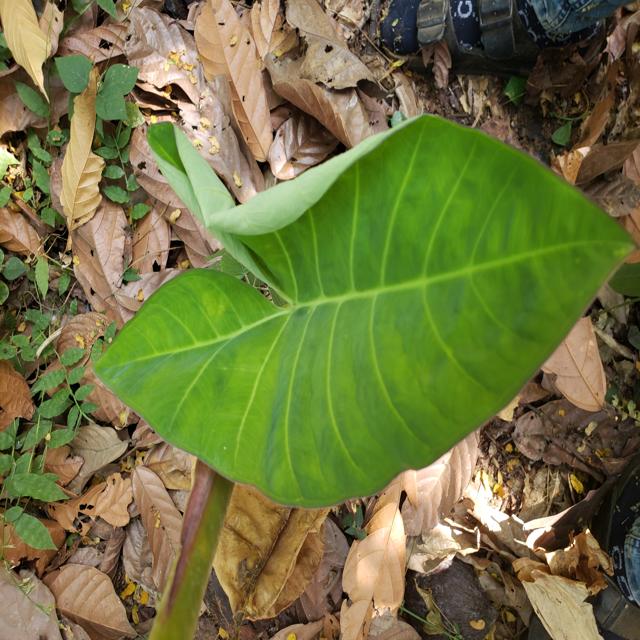
Label: Healthy